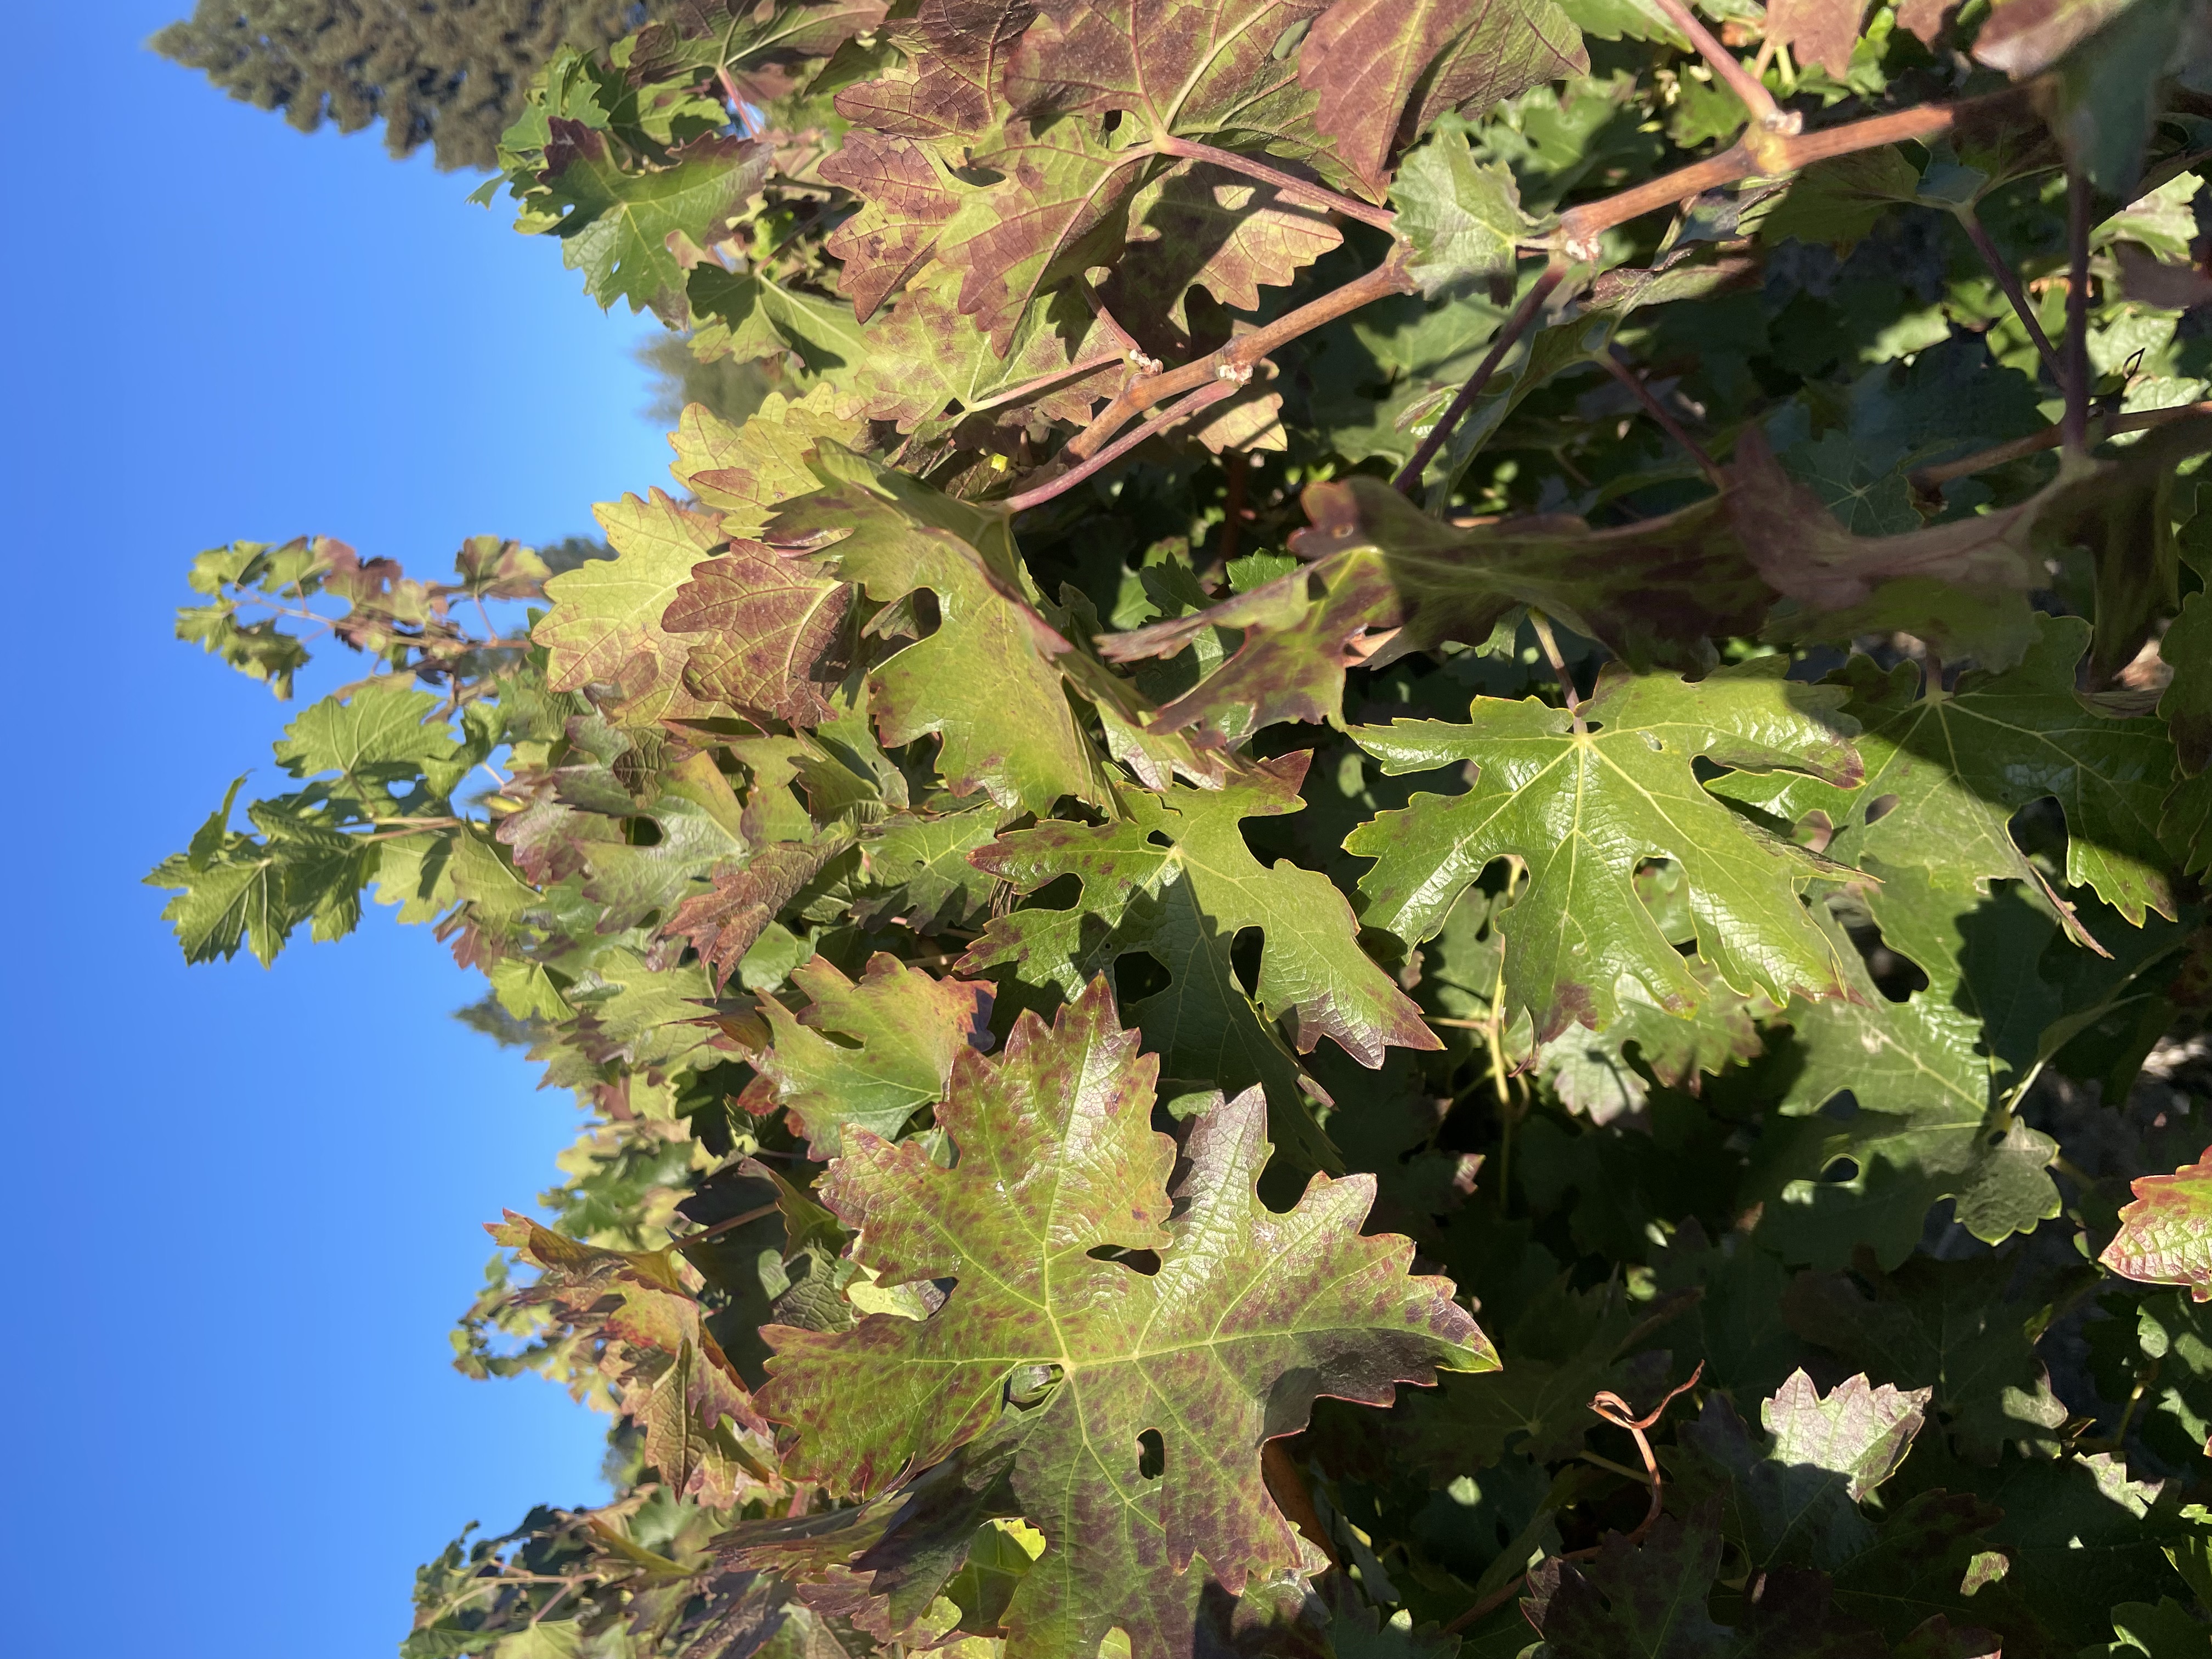
Label: Leafroll 3